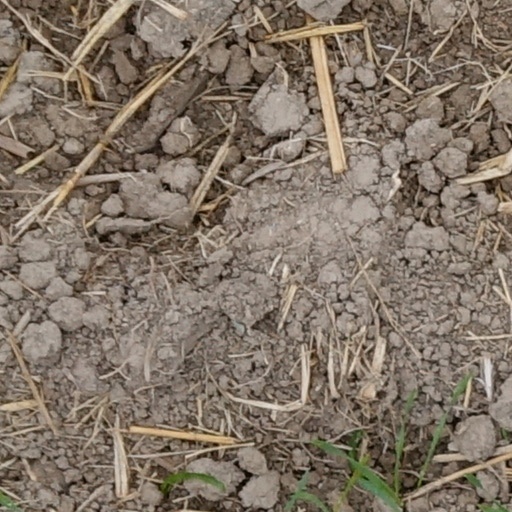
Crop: wheat